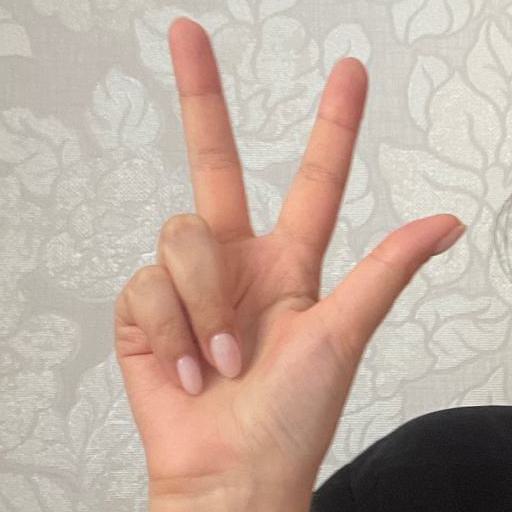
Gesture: three2